1522 Vila Franca earthquake

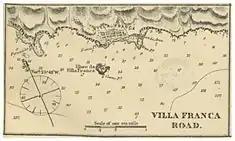
A map of Vila Franca do Campo, the former provincial capital of São Miguel

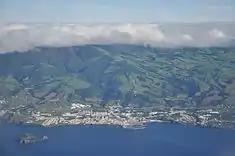
A view of the Água do Pau Massif overlooking the modern town of Vila Franca do Campo

Between the end of the 15th and beginning of the 16th century, the settlement of Vila Franca do Campo was the provincial capital of the island of São Miguel. The town was granted the status of a municipality in 1472. The principal civil and religious institutions and the residence were located there, as well as the residence of the Donatary-Captain, whose family (the Gonçalves da Câmara clan) were the most powerful on the island. They would later receive the title of Counts of Vila Franca. The presence of the main customshouse and relative shelter of the villages' islet made Vila Franca the primary port of entry to the island.